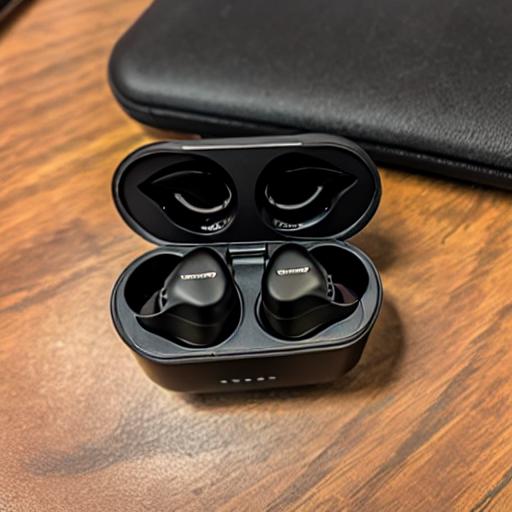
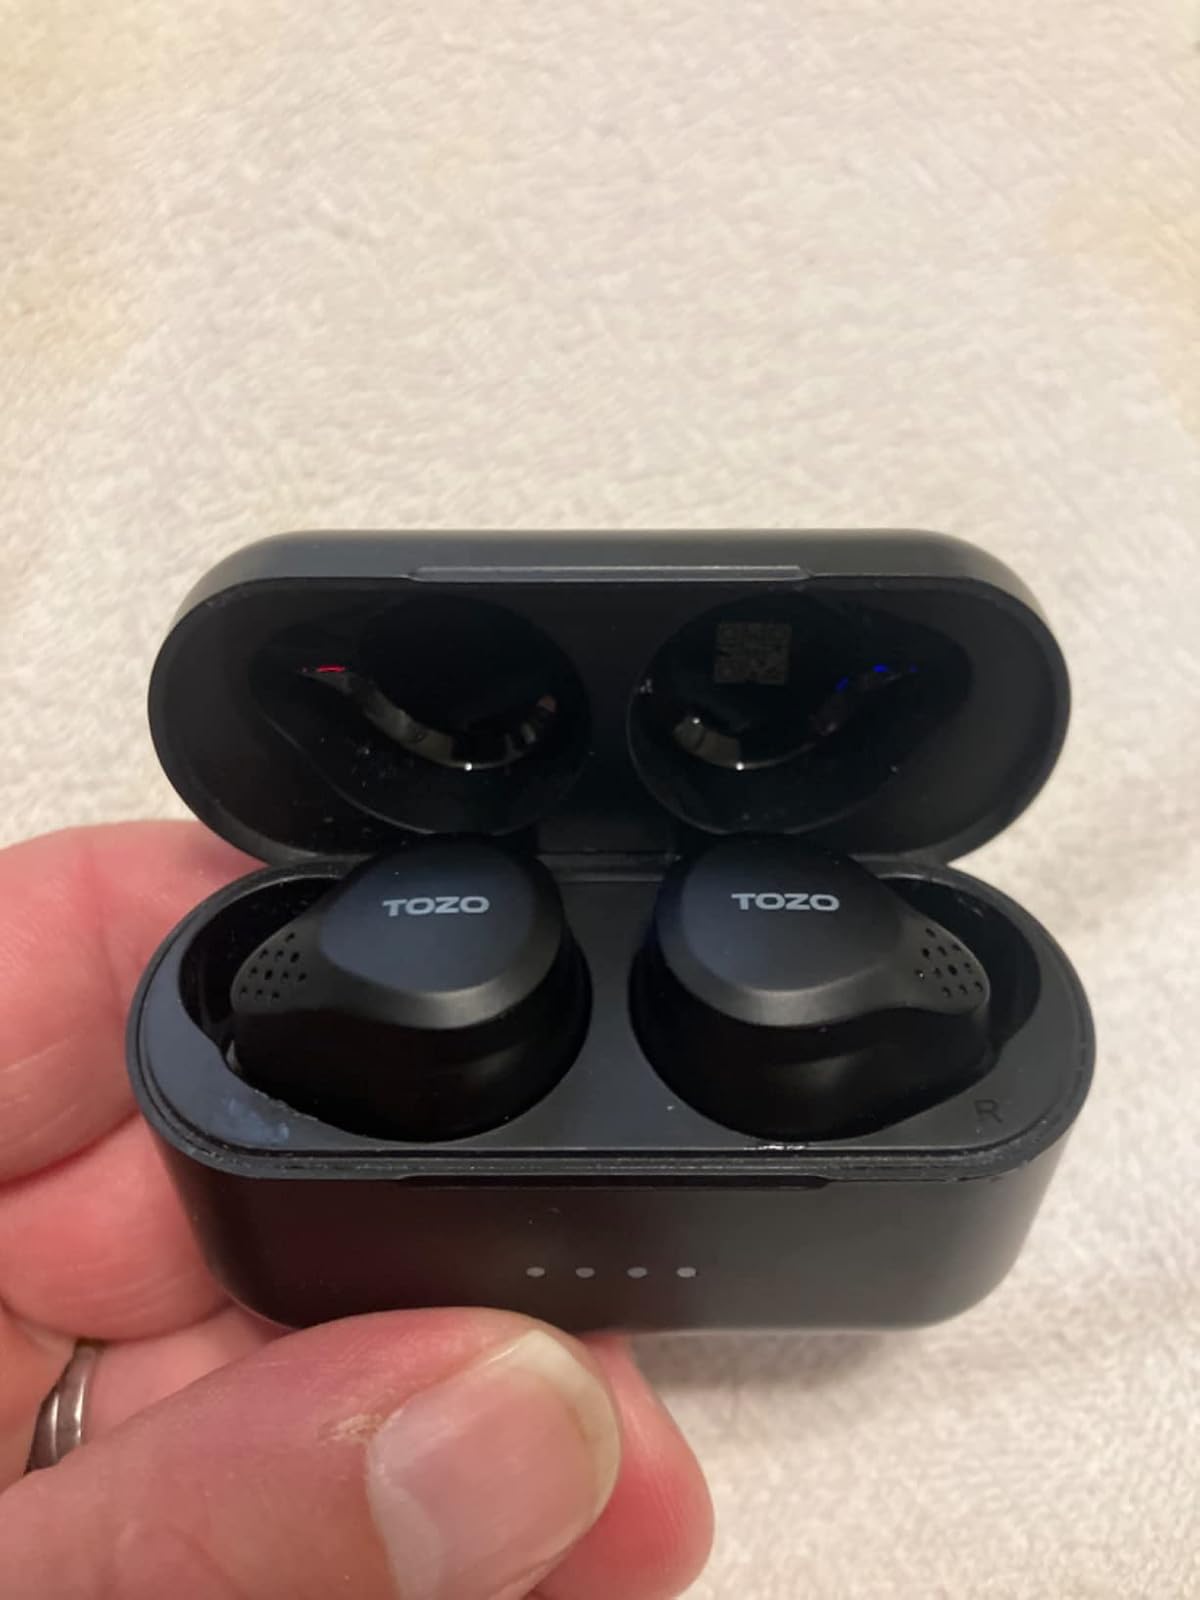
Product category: earbuds
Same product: no